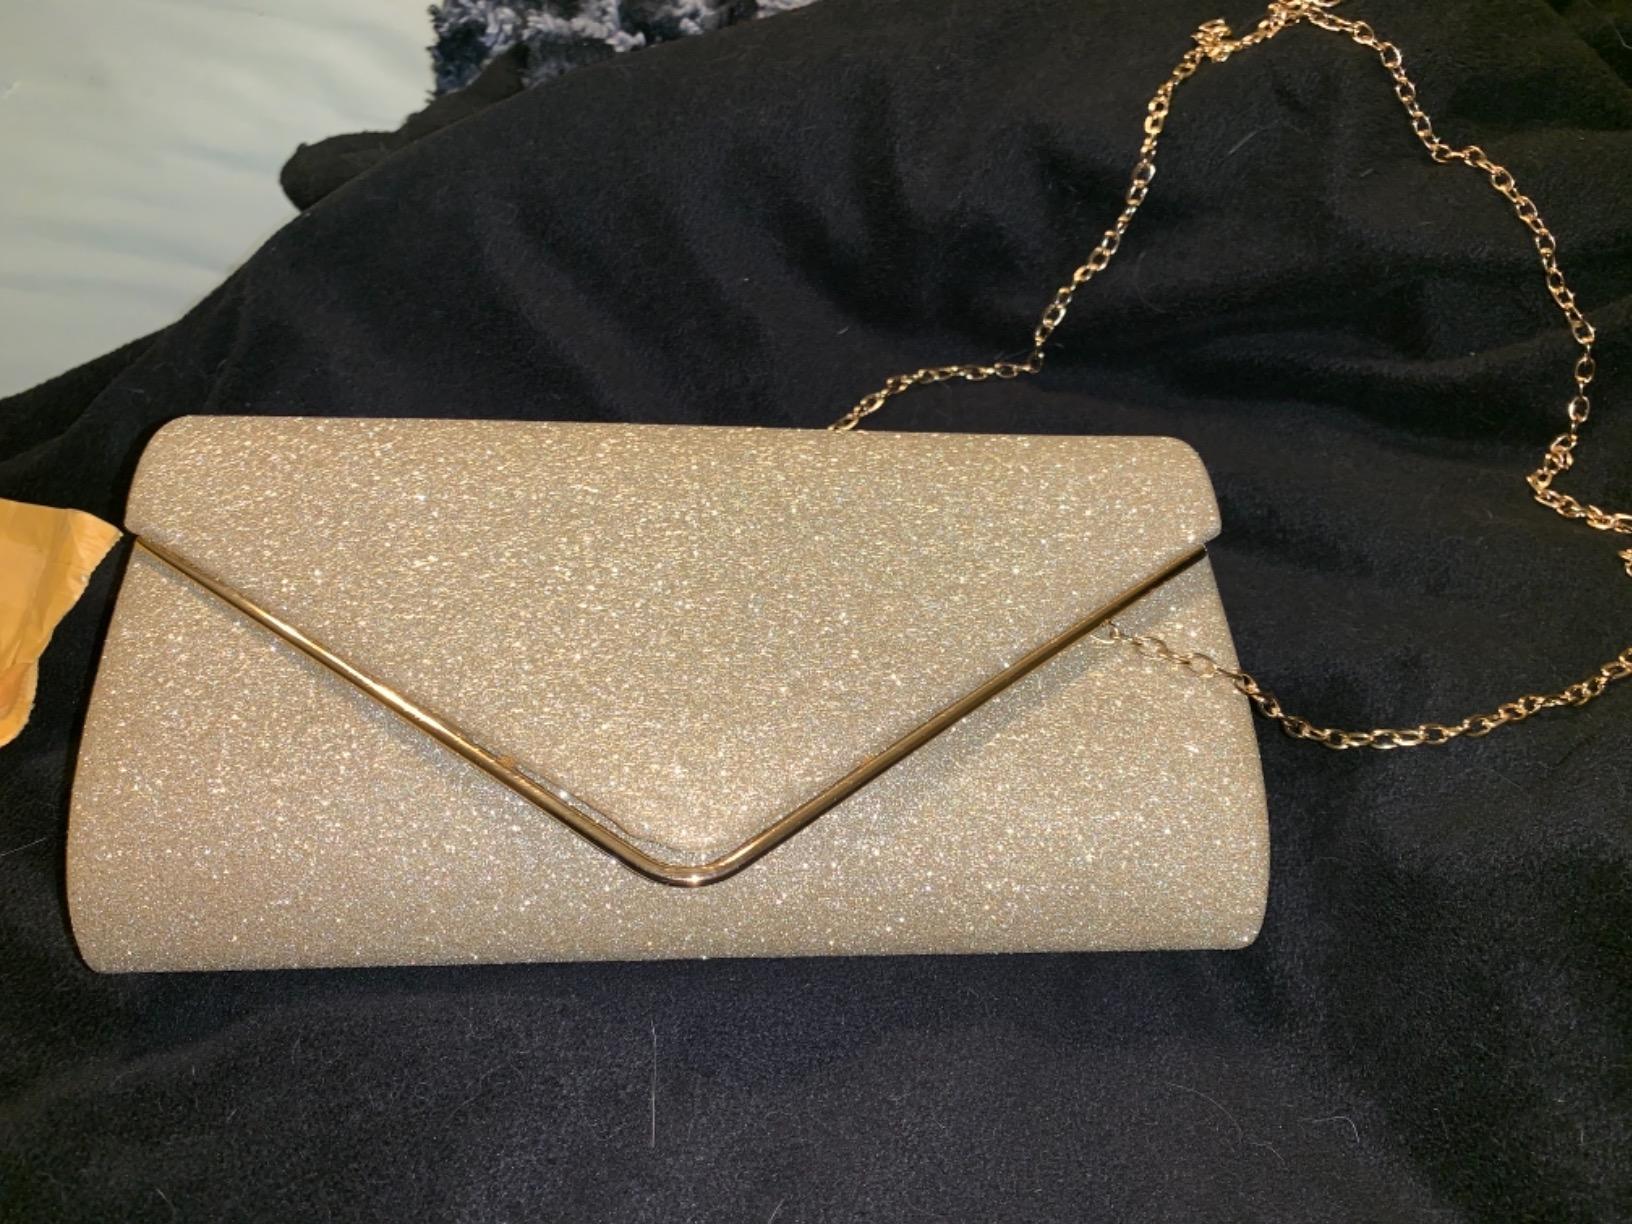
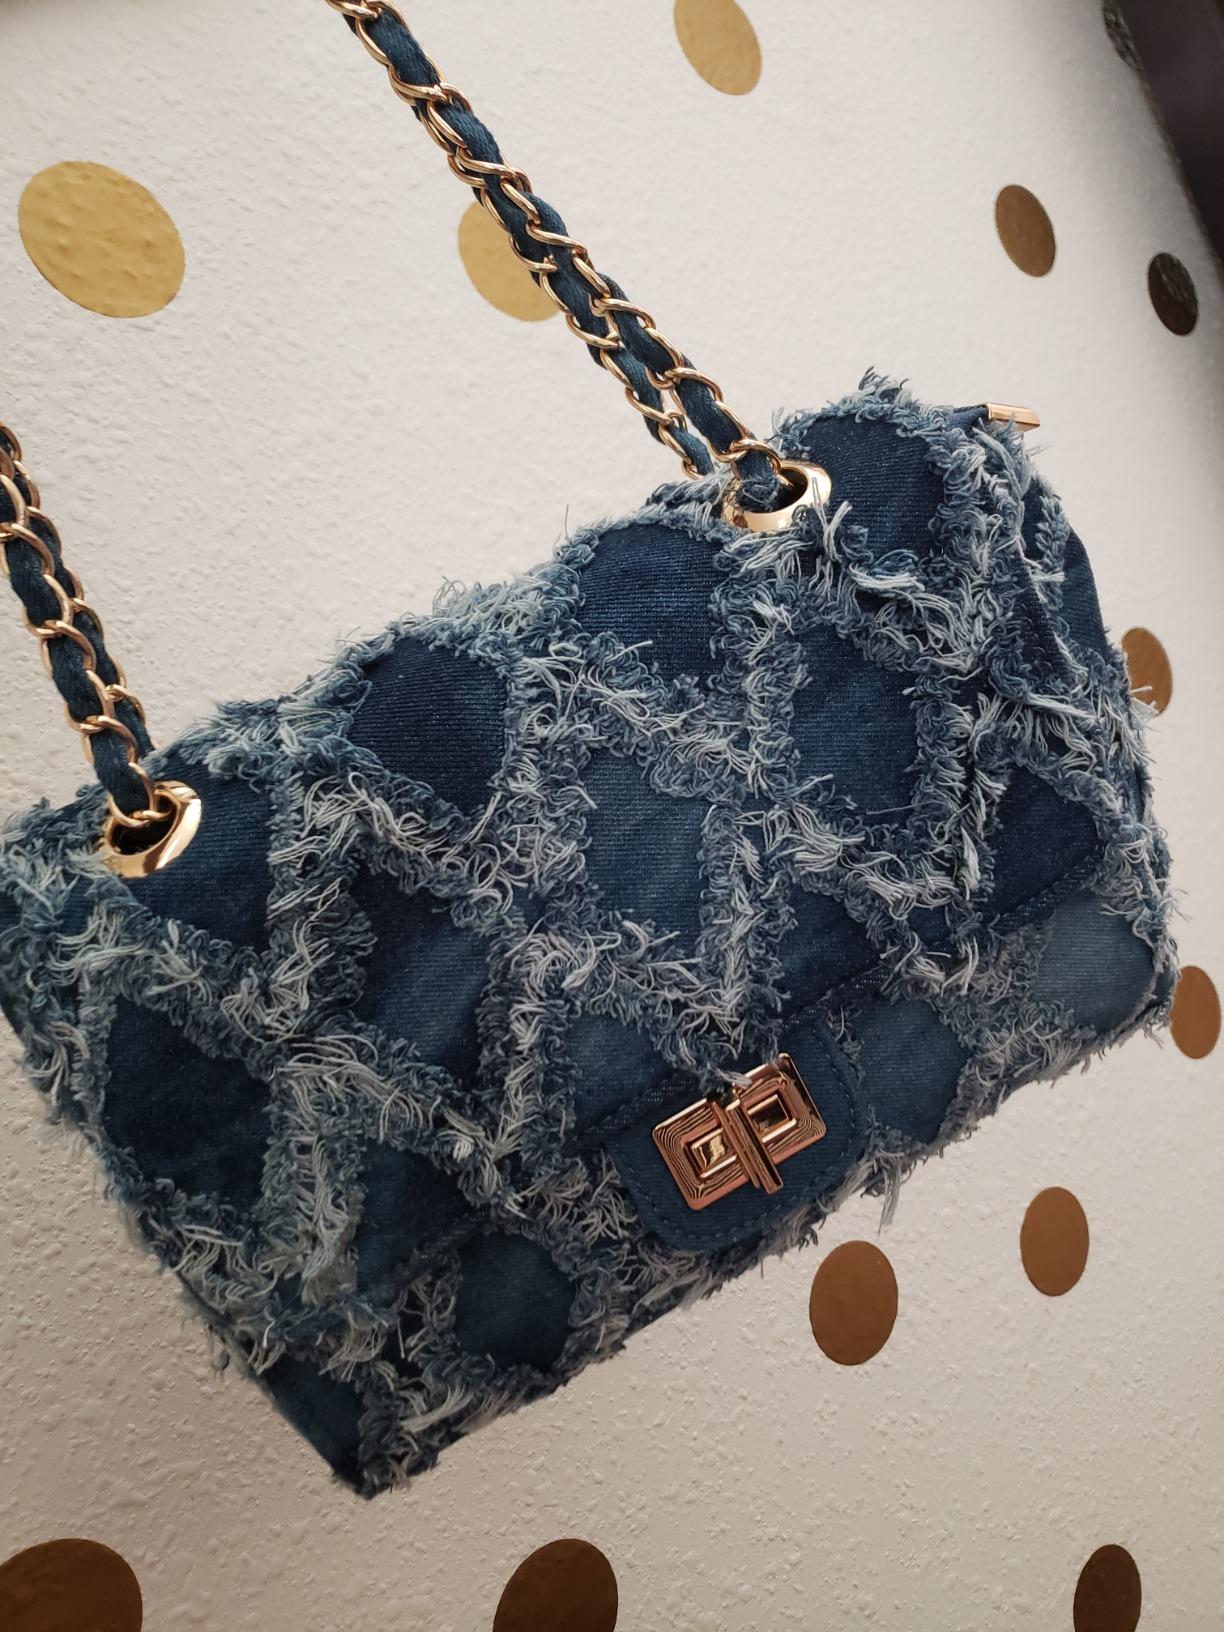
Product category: accessories_handbag
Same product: no